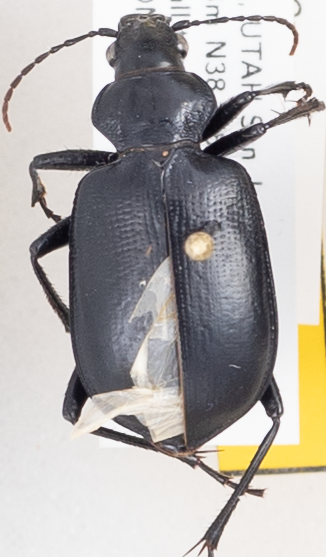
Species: Calosoma sponsa
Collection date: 2019-06-25
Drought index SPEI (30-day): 0.798
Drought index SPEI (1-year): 0.9
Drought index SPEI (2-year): -0.71